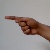
The image shows a hand gesture representing the letter 'G' in Indian Sign Language.